Soldier Field

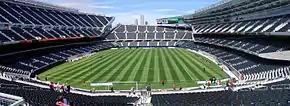
Soldier Field before a soccer game, 2004

In May 2012, Soldier Field became the first NFL stadium to achieve LEED status, a program intended to award environmentally sustainable buildings.